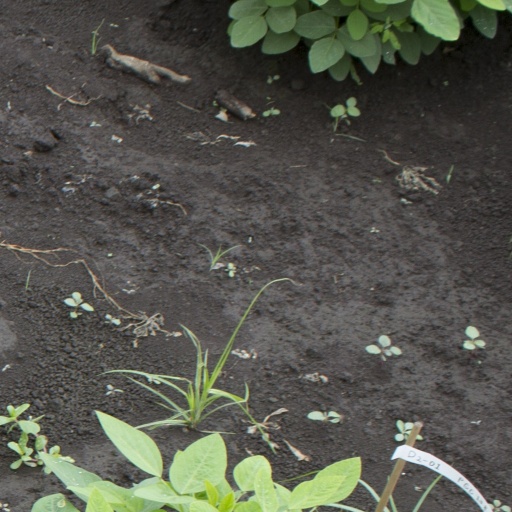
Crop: soybean